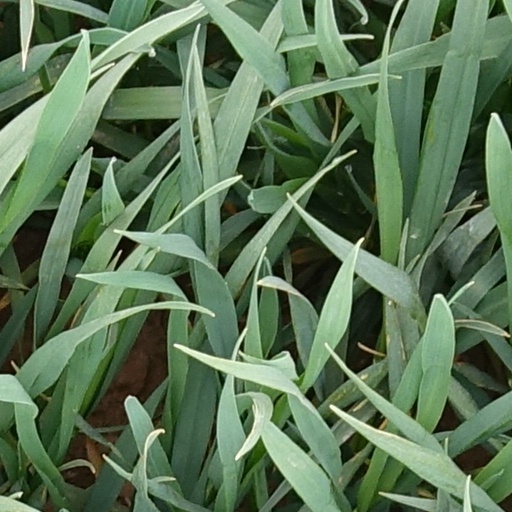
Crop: wheat